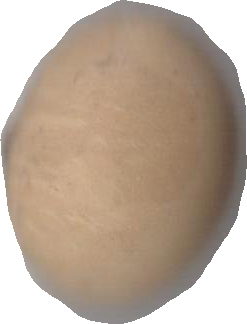
Variety: Grobogan